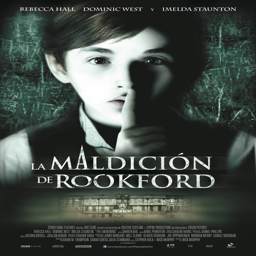
extra large movie poster image for fiction book